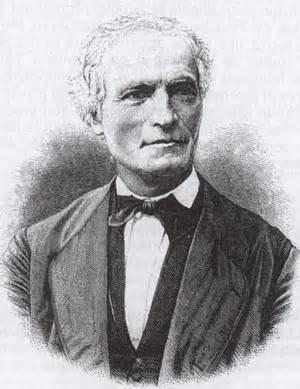
Jean-Hippolyte Michon (1806-1881), précurseur de la graphologie
L'abbé Jean-Hippolyte Michon est un prêtre catholique français, archéologue et précurseur de la graphologie.